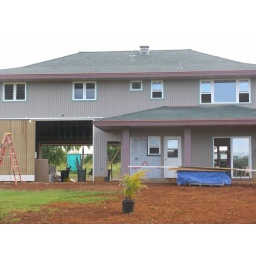
Vent for attic on roof, septick field by palm pot